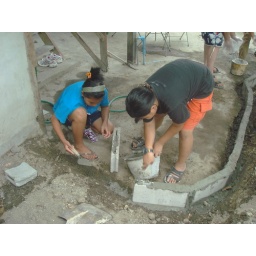
Youths helped in building the wall in the garden.